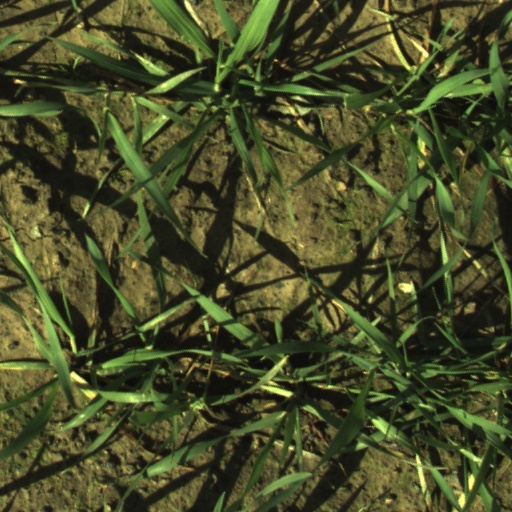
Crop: wheat